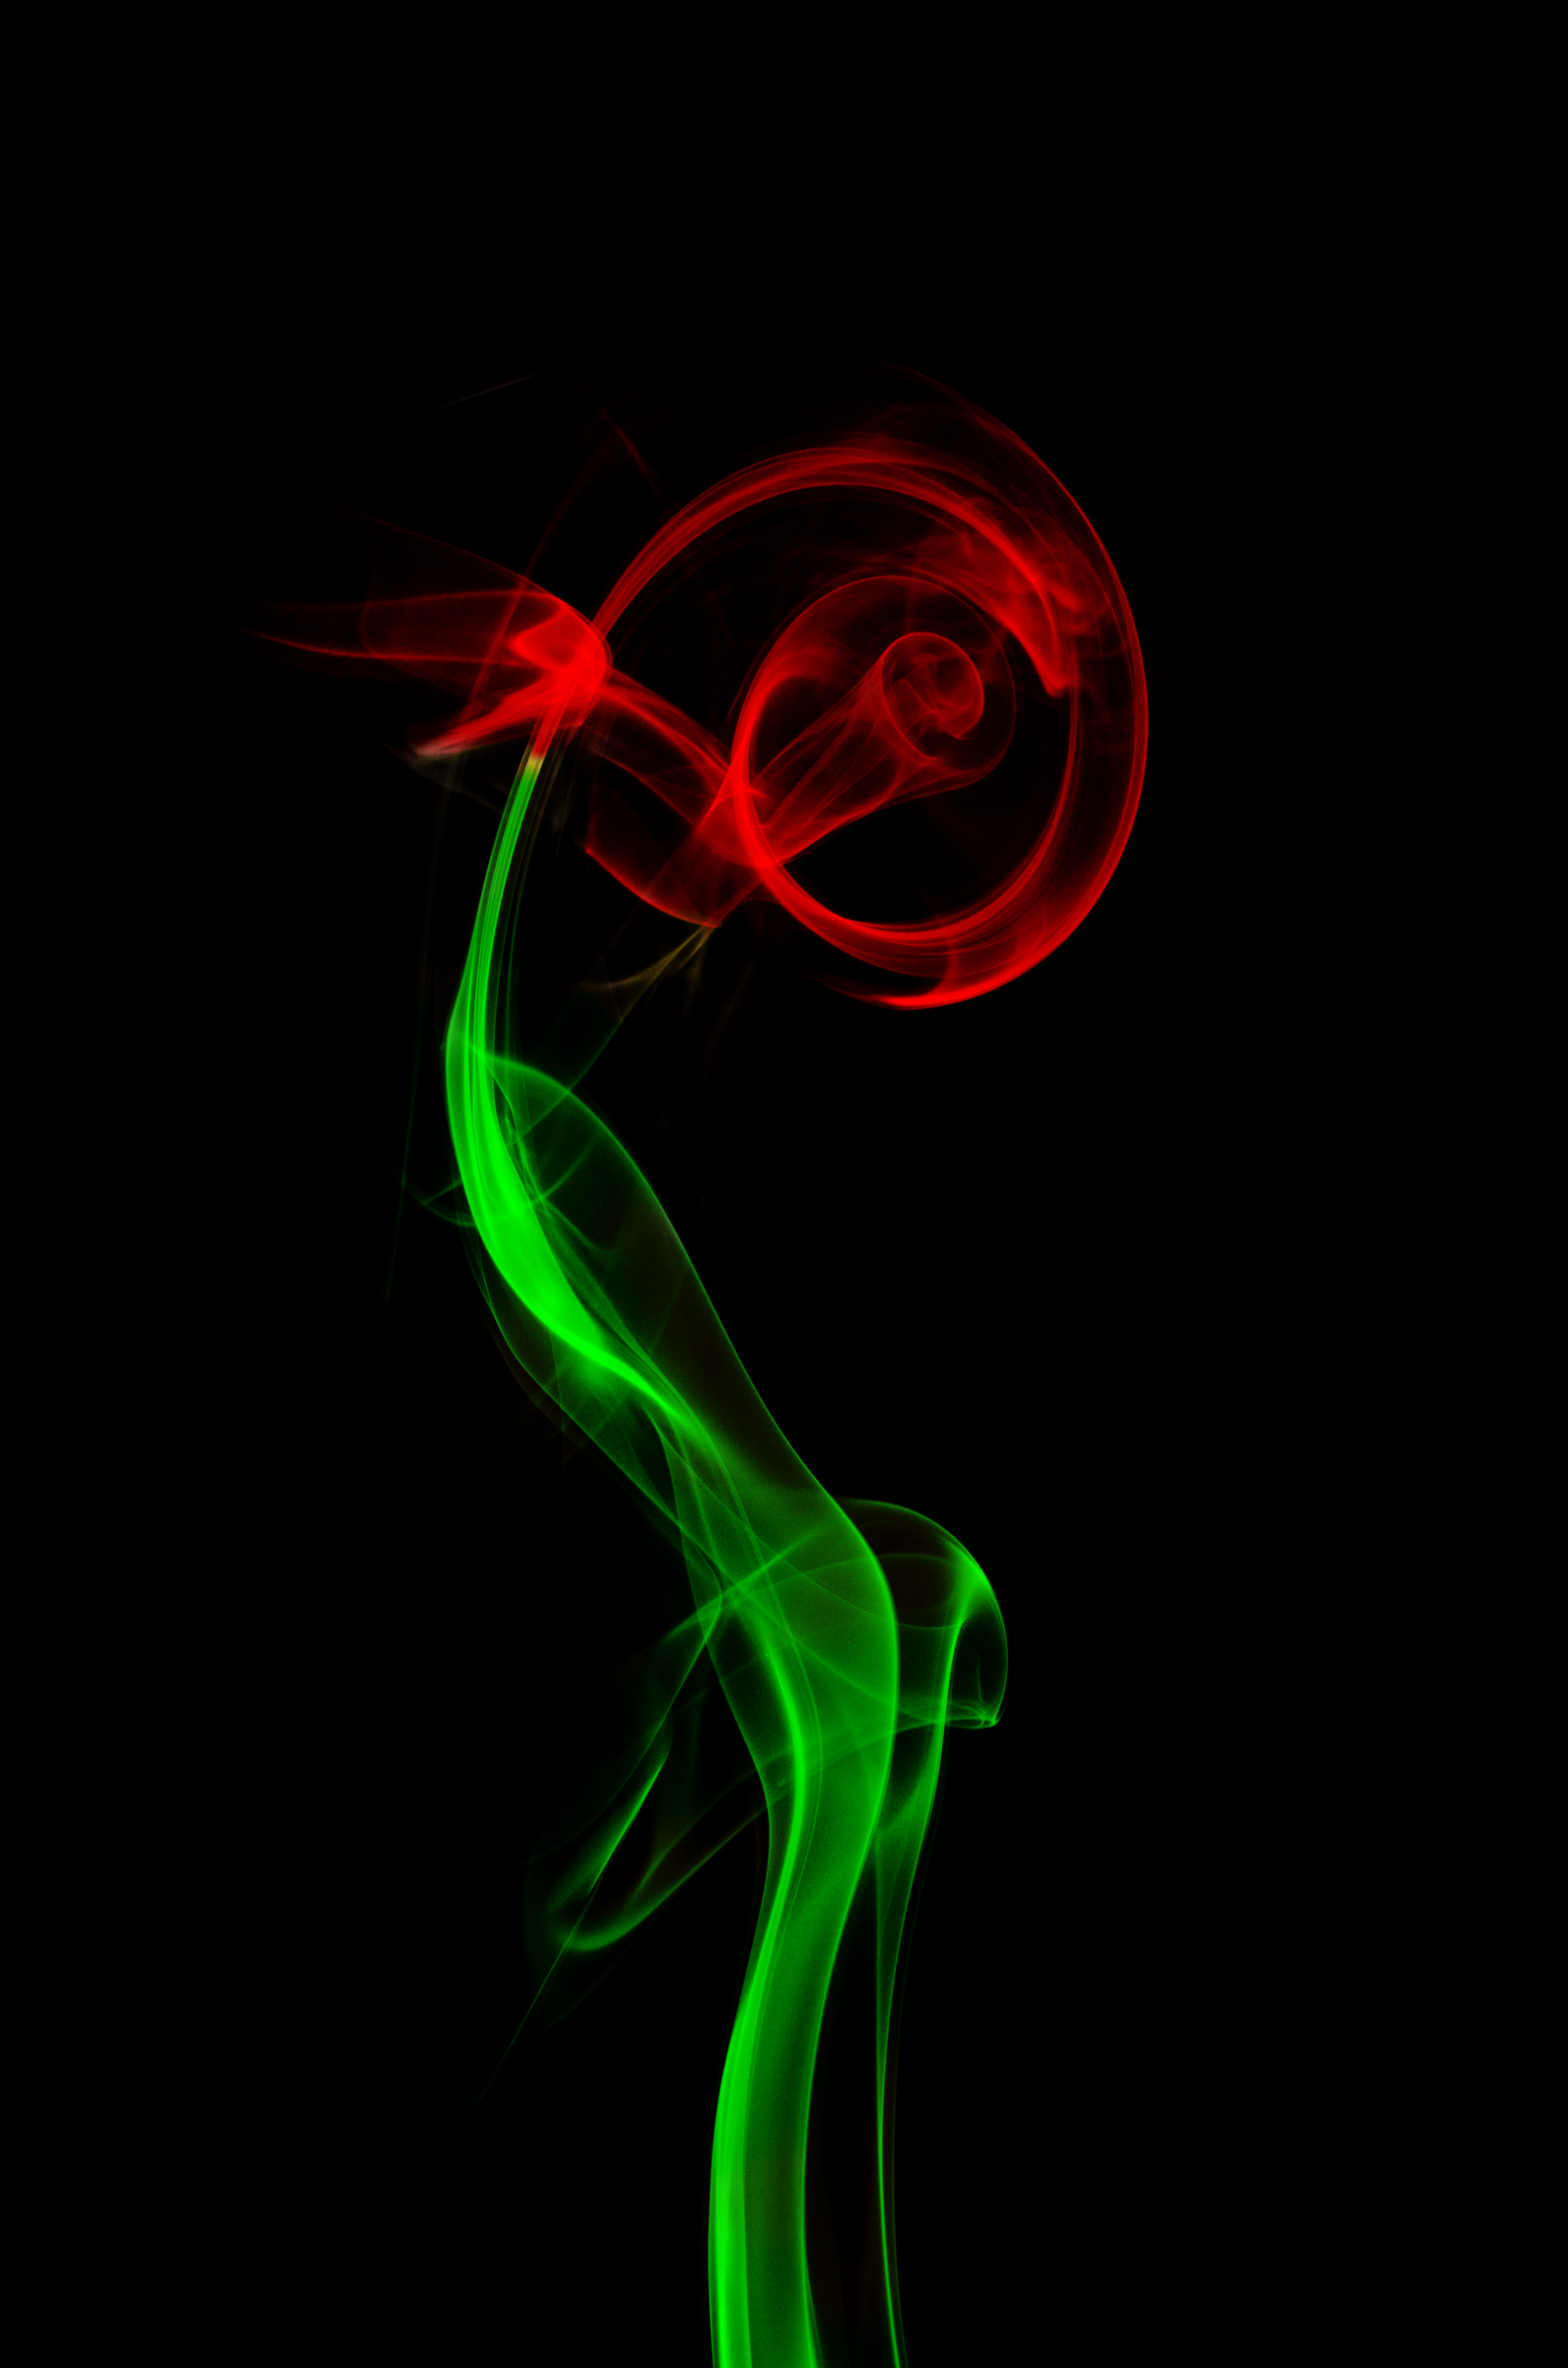
abstract, flower, smoke, rose, green, red, color, macro, micro, nikon, black, colorful, font, colour, colors, background, illustration, colours, organ, blume, 40mm, d7000, rauch